Sufganiyah

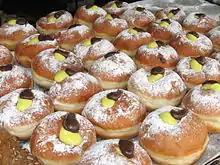
"Sufganiyot" piped with chocolate and vanilla cream in Mahane Yehuda Market, Jerusalem

According to food historian Gil Marks, the recipe for a filled jelly doughnut was first published in a 1485 cookbook in Nuremberg. The "Gefüllte Krapfen" consisted of "a bit of jam sandwiched between two rounds of yeast bread dough and deep-fried in lard". This doughnut became popular in northern European countries from Denmark to Russia during the 16th century. In 19th-century Germany it began to be called a Berliner or a Bismarck, after German Chancellor Otto von Bismarck.